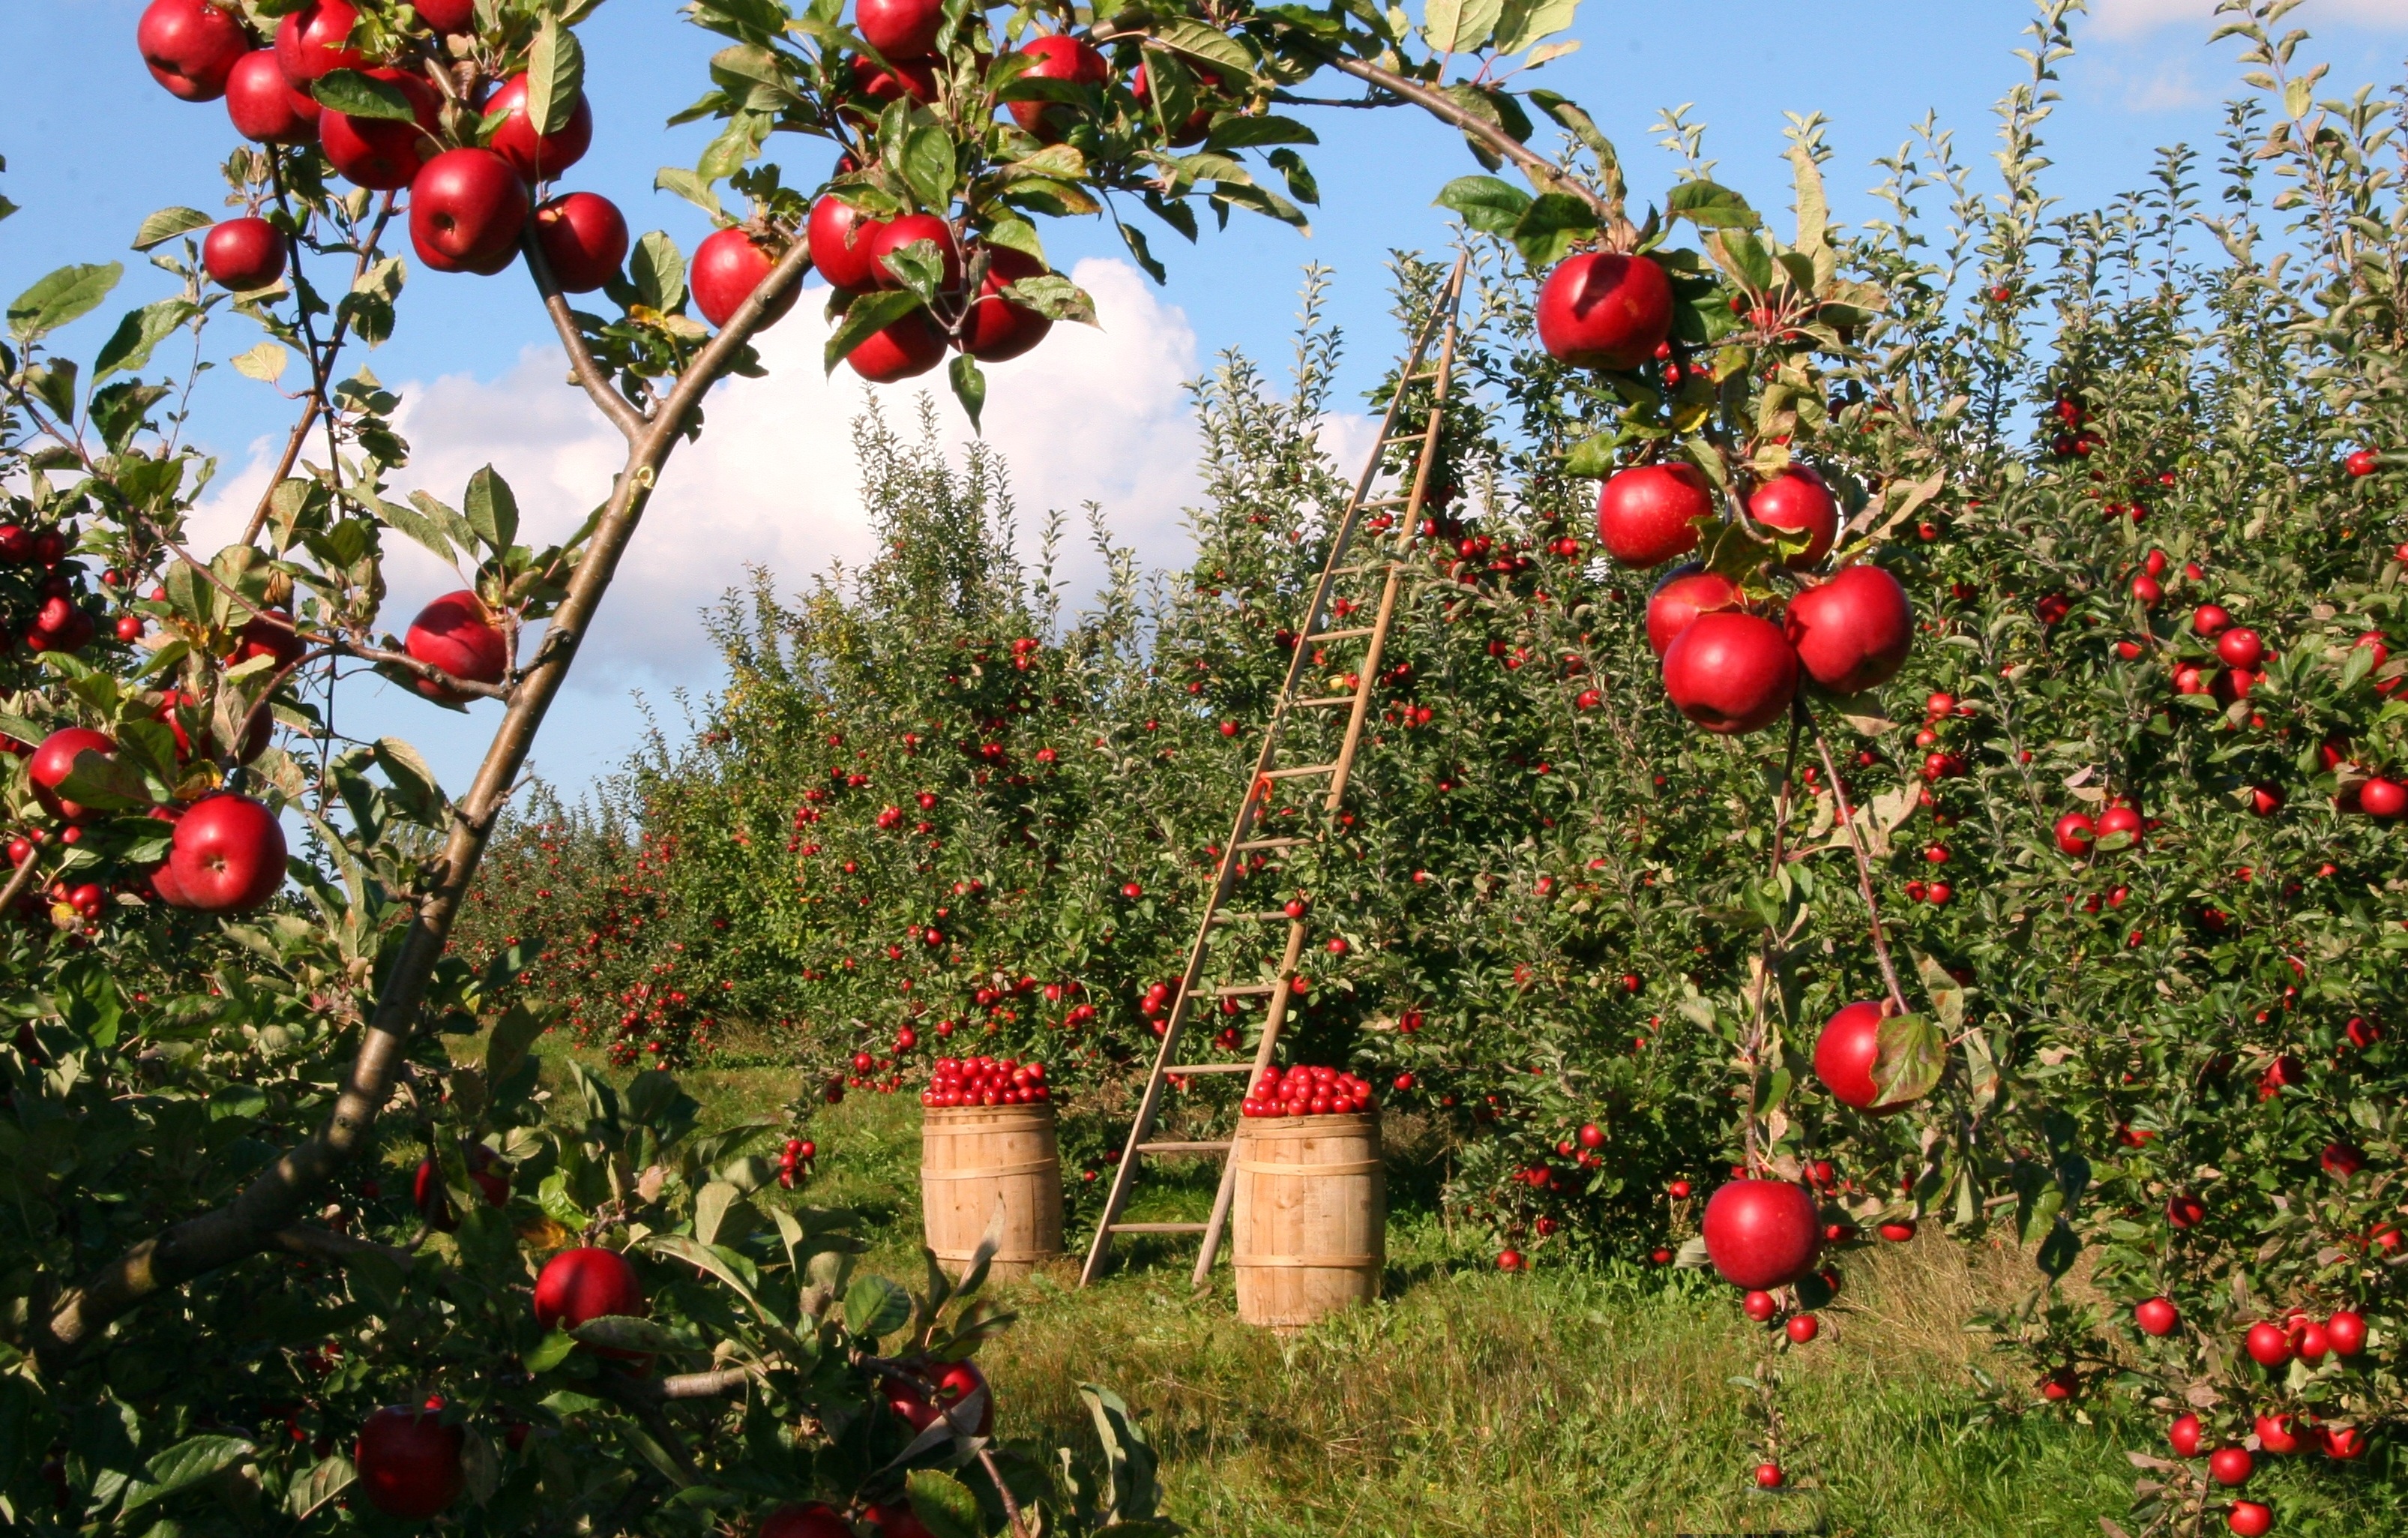
apple, landscape, tree, nature, grass, outdoor, branch, growth, plant, sky, sun, farm, fruit, countryside, sunlight, leaf, flower, orchard, land, country, summer, environment, rose, rural, food, green, red, farming, harvest, produce, scenic, natural, fresh, blue, agriculture, garden, season, ladder, farmland, sunny, clouds, gardening, shrub, crops, day, scene, production, apple tree, rose hip, flowering plant, rose family, land plant